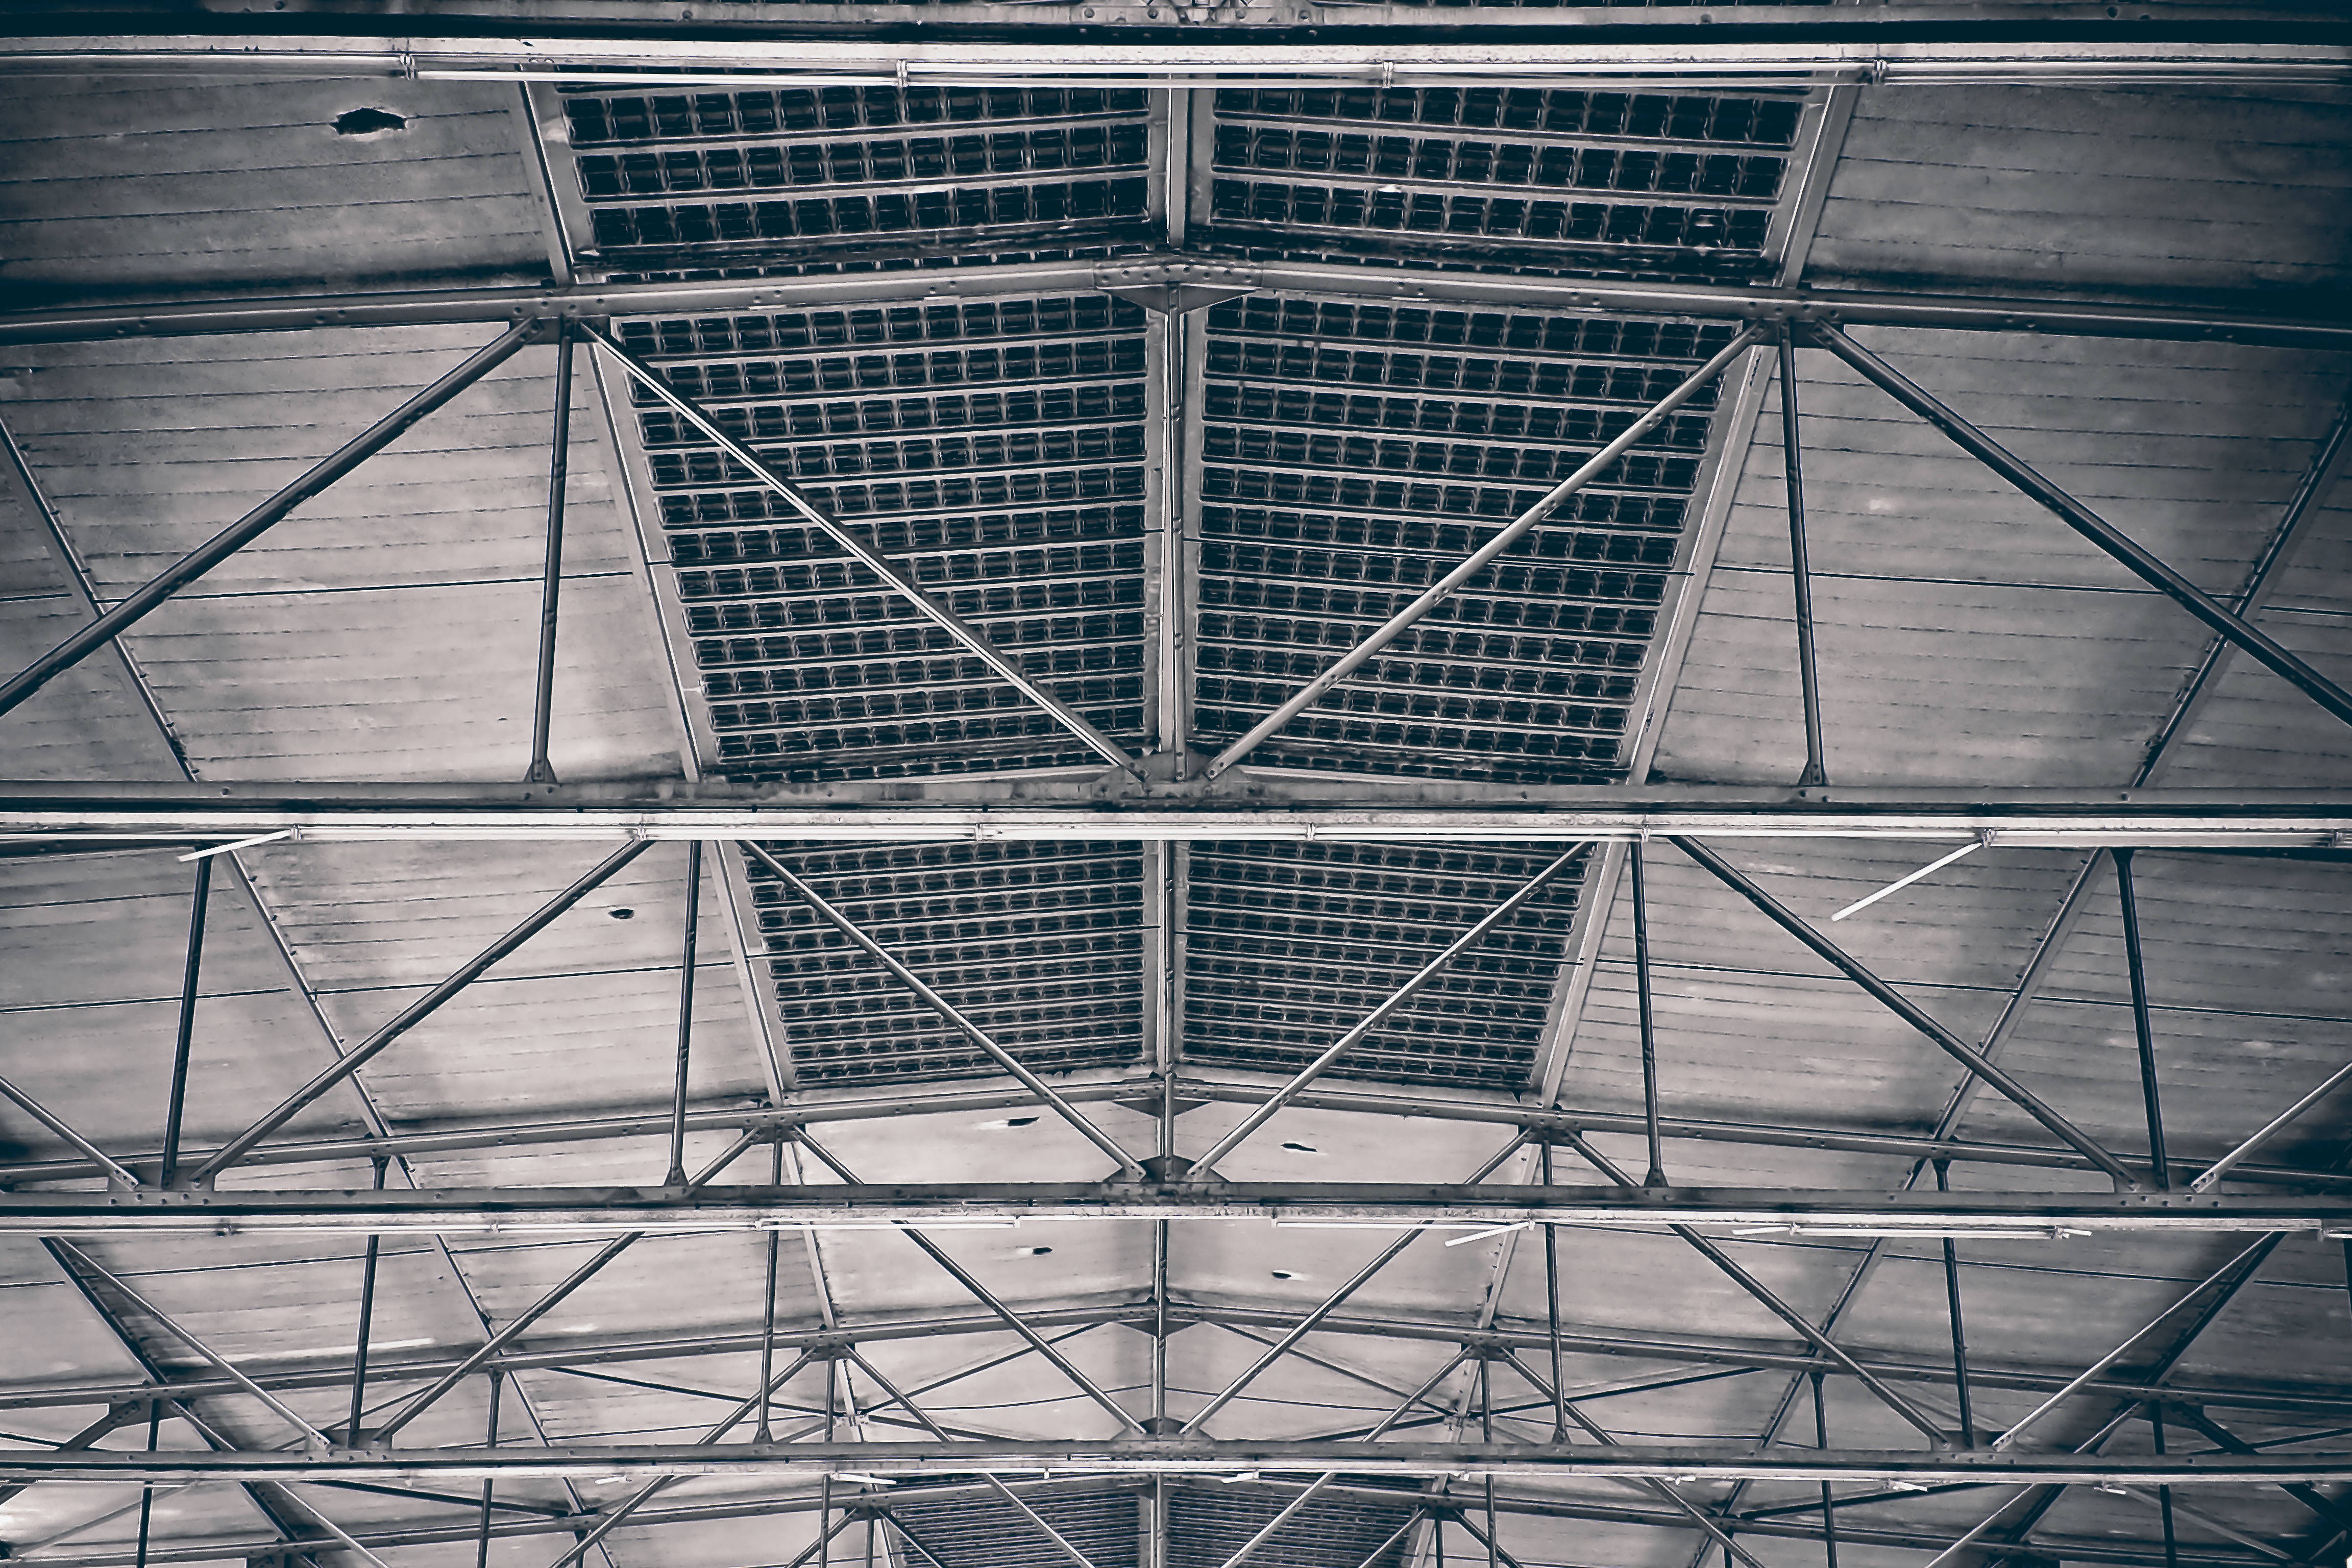
black and white, architecture, structure, white, window, roof, building, old, atmosphere, skyscraper, dark, line, reflection, hall, broken, facade, factory, dirty, industry, decay, ruin, monochrome, old building, graffiti, black white, destroyed, weathered, transience, dilapidated, symmetry, weird, destruction, mood, shape, past, forget, transient, leave, wall painting, industrial plant, lost places, pforphoto, break up, industrial building, factory building, lapsed, old factory, ailing, roof construction, run down, daylighting, urban area, monochrome photography